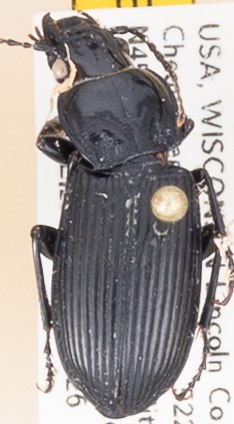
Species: Pterostichus melanarius melanarius
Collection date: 2018-06-26
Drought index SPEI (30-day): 1.274
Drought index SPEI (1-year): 0.09
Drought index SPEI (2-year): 2.09